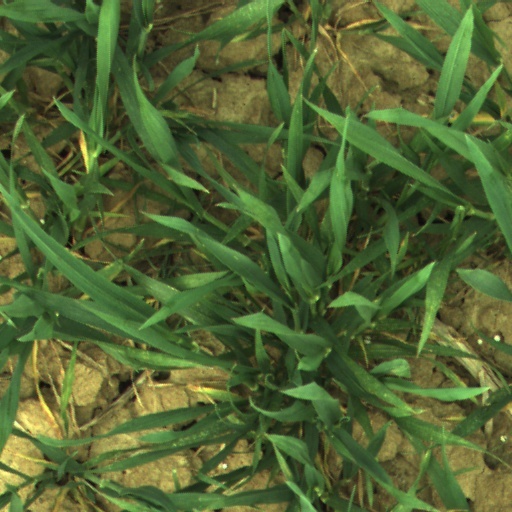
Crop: wheat